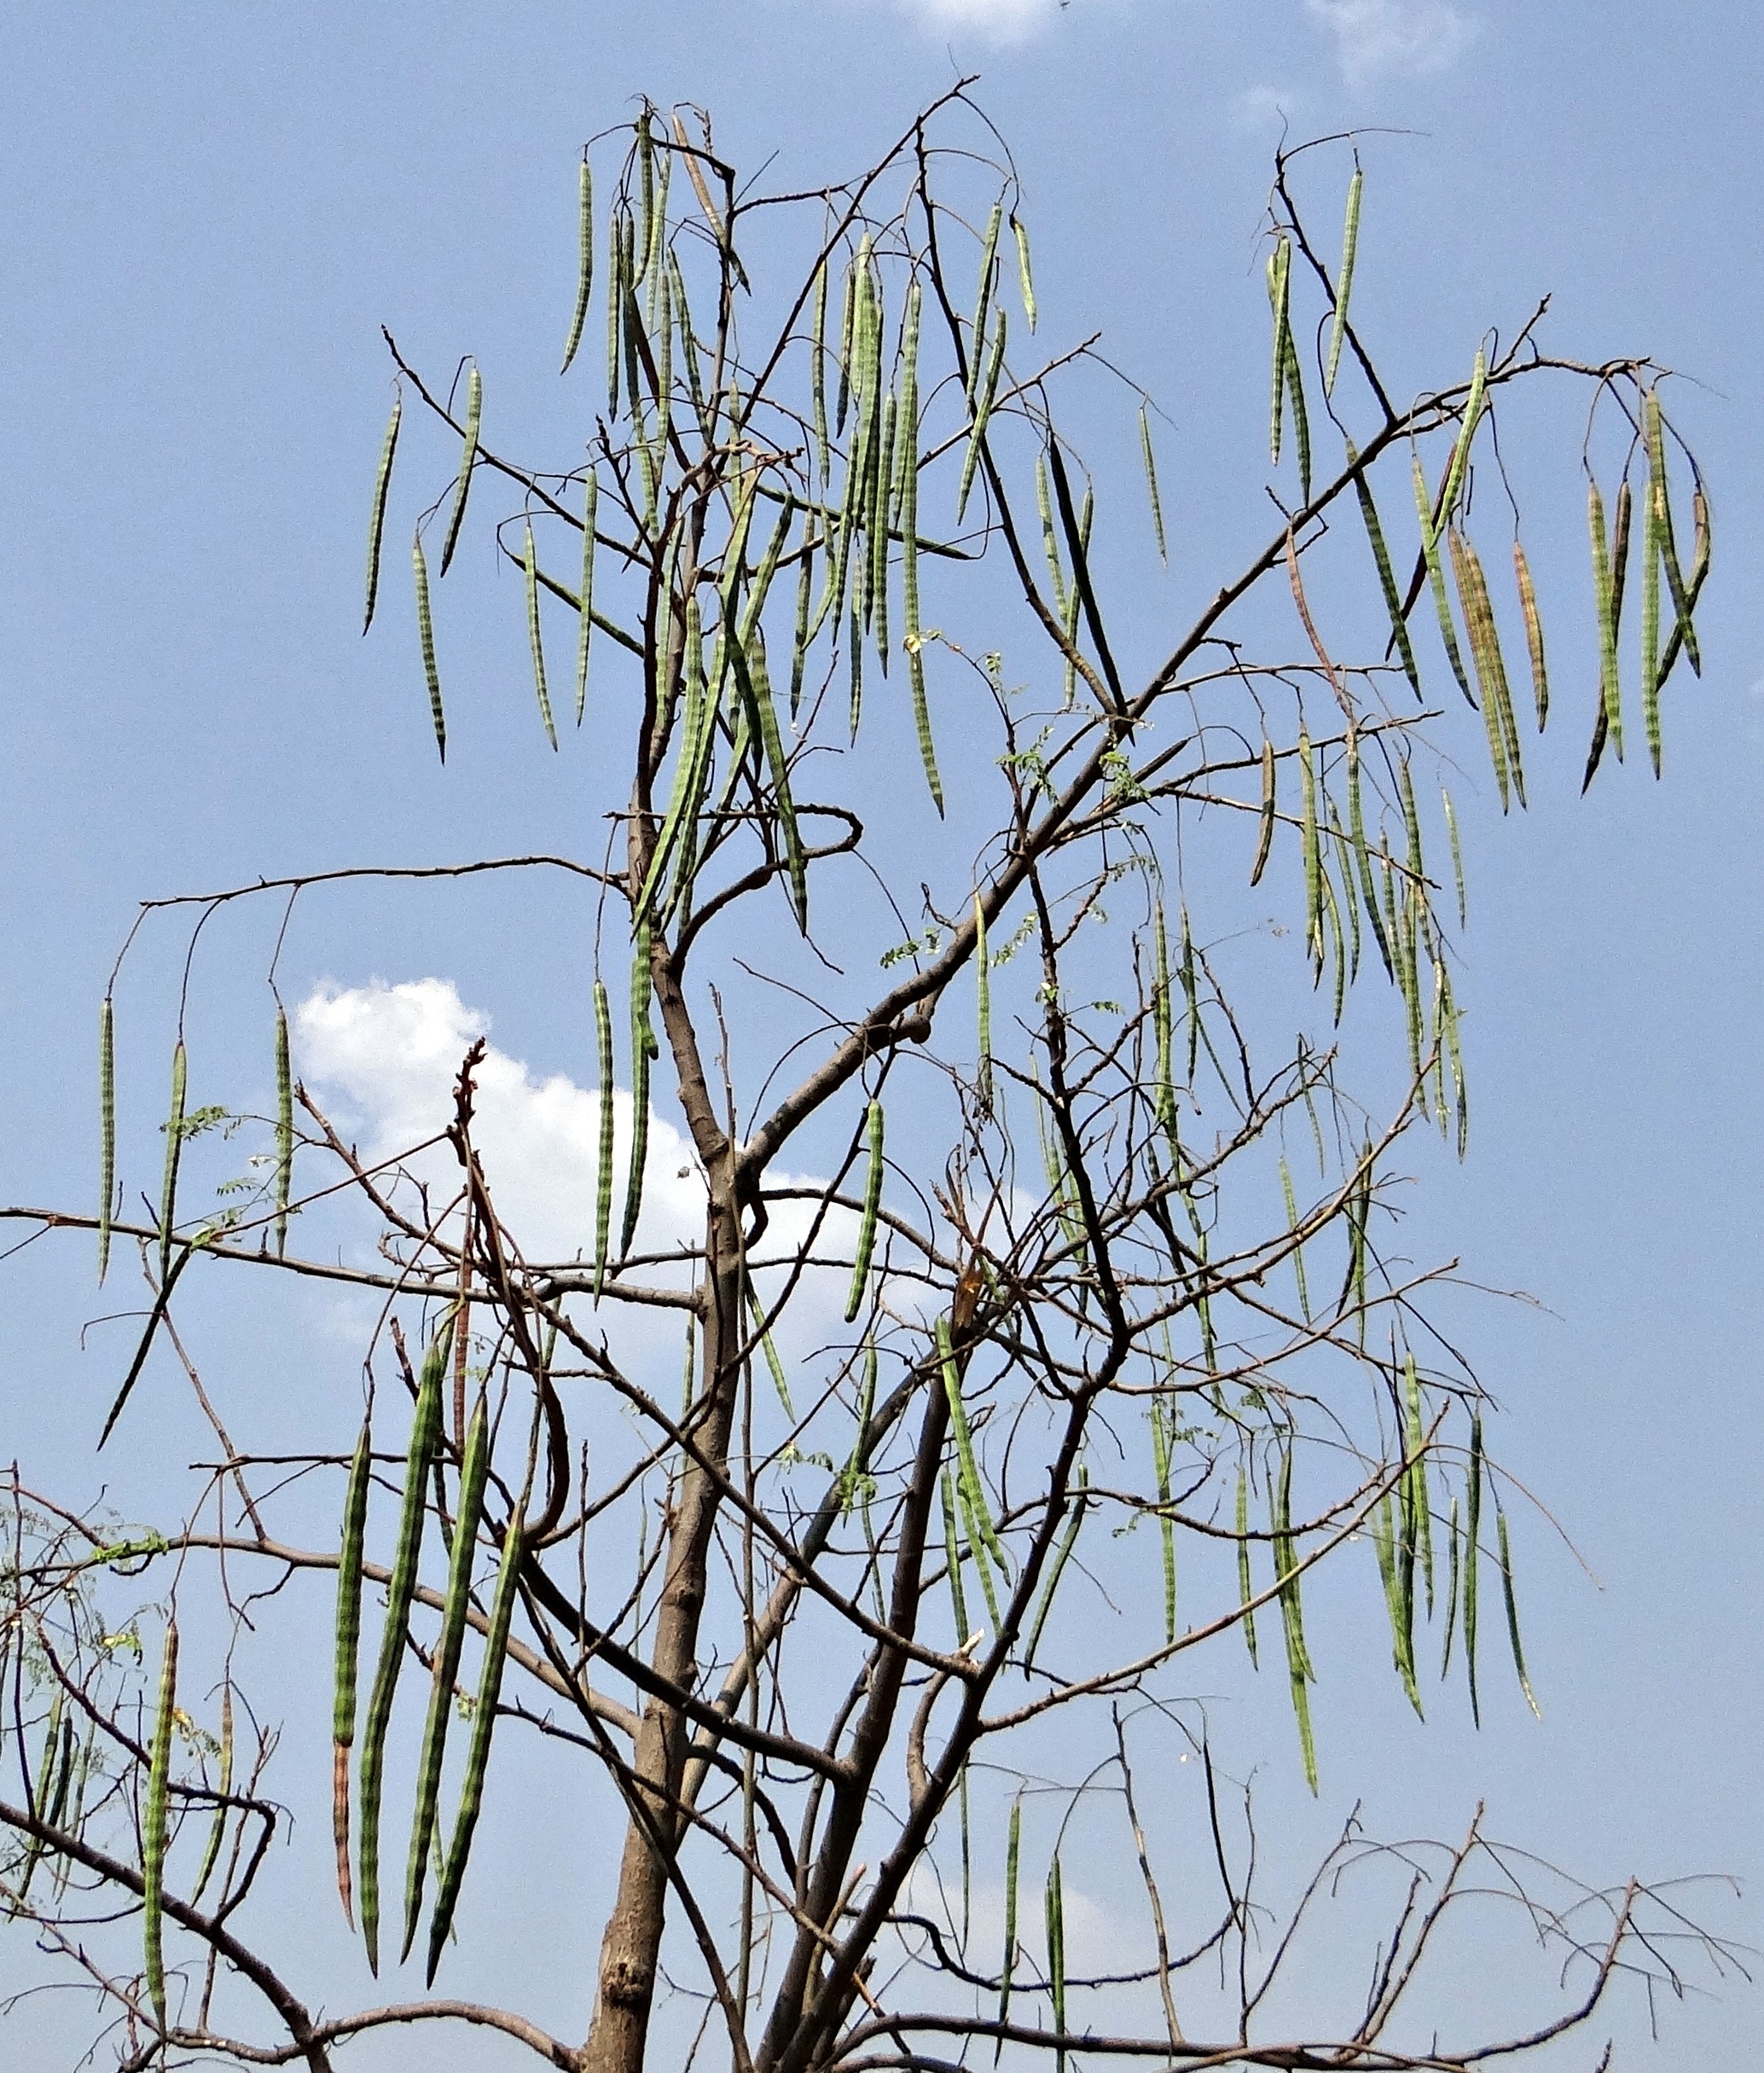
tree, grass, branch, fence, plant, wind, vegetable, twig, drumstick, india, grass family, woody plant, outdoor structure, moringa oleifera, drumstick tree